Canada–Israel relations

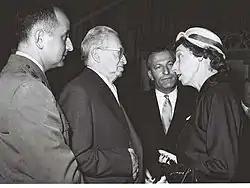
Margaret Meagher, Canadian ambassador to Israel, 1959

In May 1961, David Ben-Gurion was the first Israeli Prime Minister to make an official visit to Canada. Since then, officials from both countries have made frequent trips. Members of Parliament, Cabinet Ministers and Justices of the Supreme Court of Canada have visited, Israel demonstrating the ever strengthening relationship and cooperation. In addition, the premiers of Manitoba, Prince Edward Island, Ontario and Alberta and cabinet ministers from other provinces, have led successful commercial and cultural missions to Israel. A number of Canadian municipalities are twinning with Israeli cities.